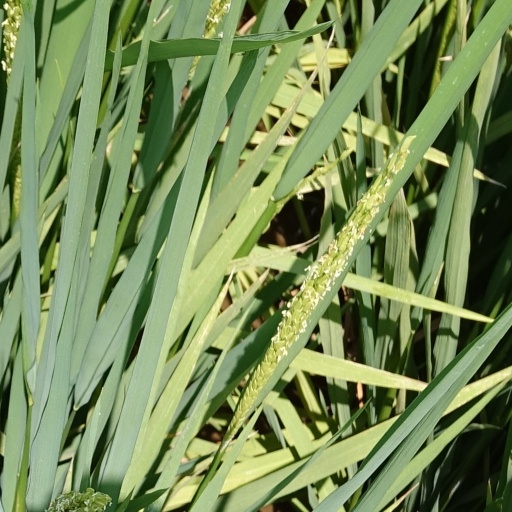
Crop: rice